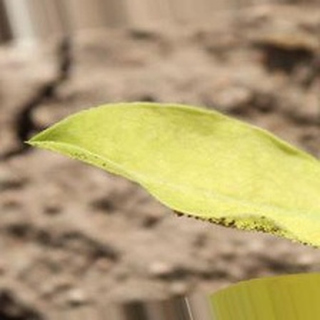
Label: groundnut_nutrition_deficiency